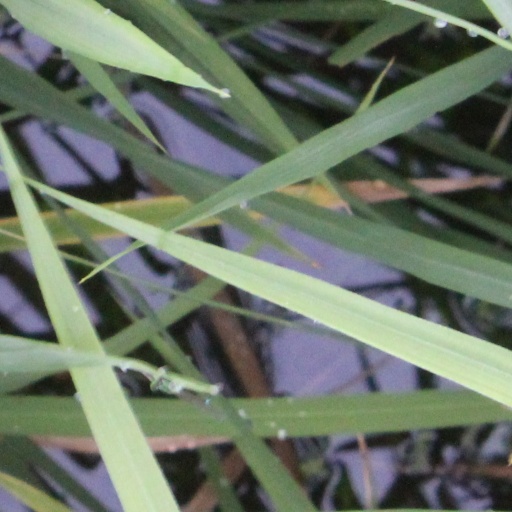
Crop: rice